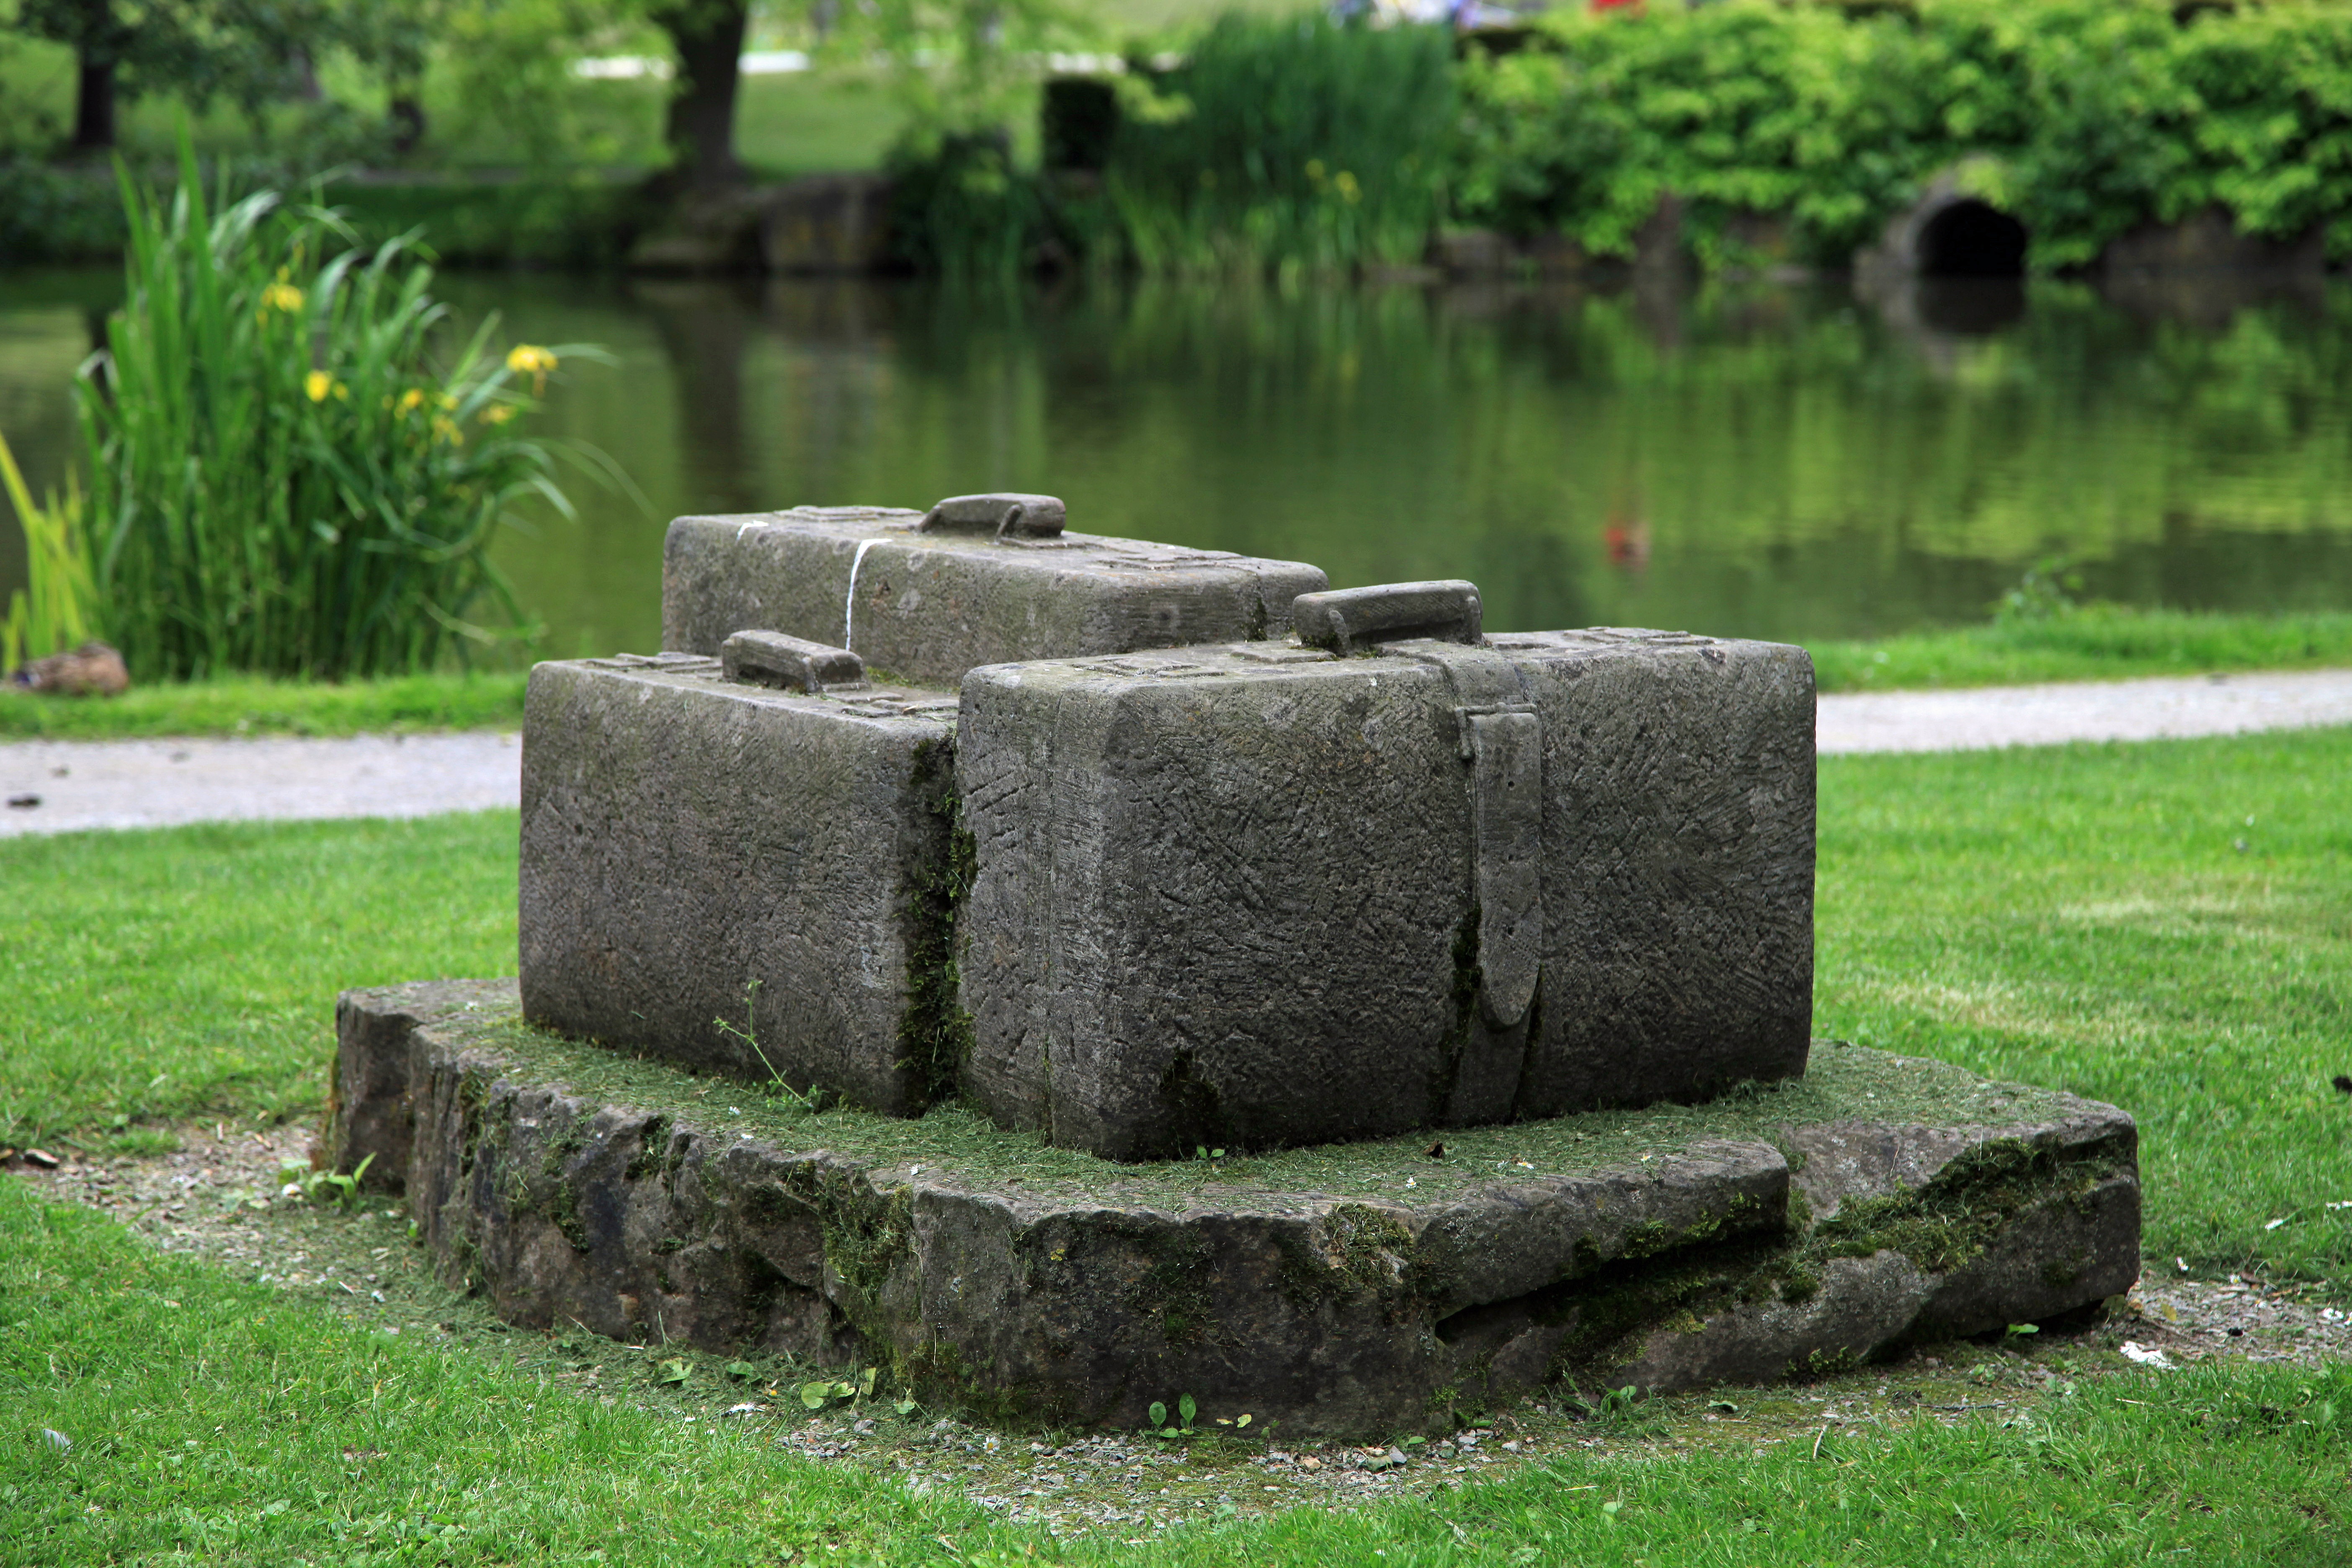
grass, rock, lawn, stone, monument, park, cemetery, luggage, grave, sculpture, ruins, headstone, rock carving, stone sculpture, archaeological site